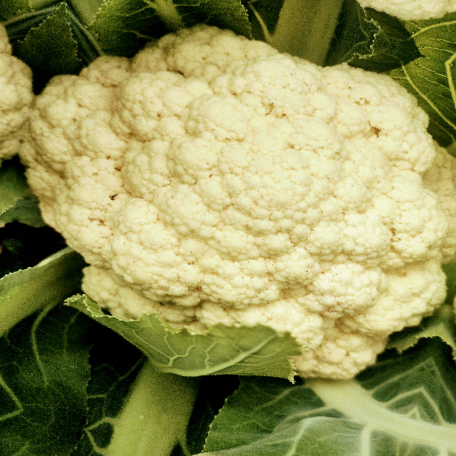
Label: Disease Free